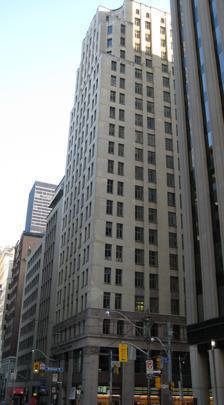
Building: Sterling Tower
Country: Canada
Year built: 1928
Commercial offices in Ontario, Canada Sterling Tower General information Type Commercial offices Location Toronto, Ontario , Canada Coordinates 43°39′04″N 79°22′54″W / 43.650973°N 79.381612°W / 43.650973; -79.381612 Completed 1928 Height Roof c.100 m (330 ft) Technical details Floor count 21 Lifts/elevators 4 Design and construction Architect(s) Chapman and Oxley Structural engineer Yolles Group References Sterling Tower is a twenty one storey art deco skyscraper at 372 Bay Street at Richmond Street in Toronto, Ontario , Canada . Overview Designed by Chapman and Oxley , and completed in 1928, the building was the tallest in the city for one year, until the construction of the Royal York Hotel .  Henry Falk, a New York entrepreneur, was the builder responsible for Sterling Tower's construction along with local firm Yolles & Rotenberg.  The Sterling Tower was part of Toronto's late 1920s building boom. Recognition On 18 August 1976, Sterling Tower was adopted by the City Council of Toronto as an architectural/contextual Heritage Property . References